LGBTQ rights in Uganda

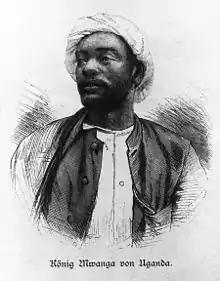
King Mwanga II of Buganda (ruled 1884–1888 and 1889–1897) kept many male and female servants with whom he had sexual relations.

There is widespread denial that homosexuality was practised before colonisation, and homosexuality is often considered "un-African" or "Western"; the promotion of LGBTQ rights is often viewed as a form of neocolonialism, the imposition of outside cultural values upon Africa.